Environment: real
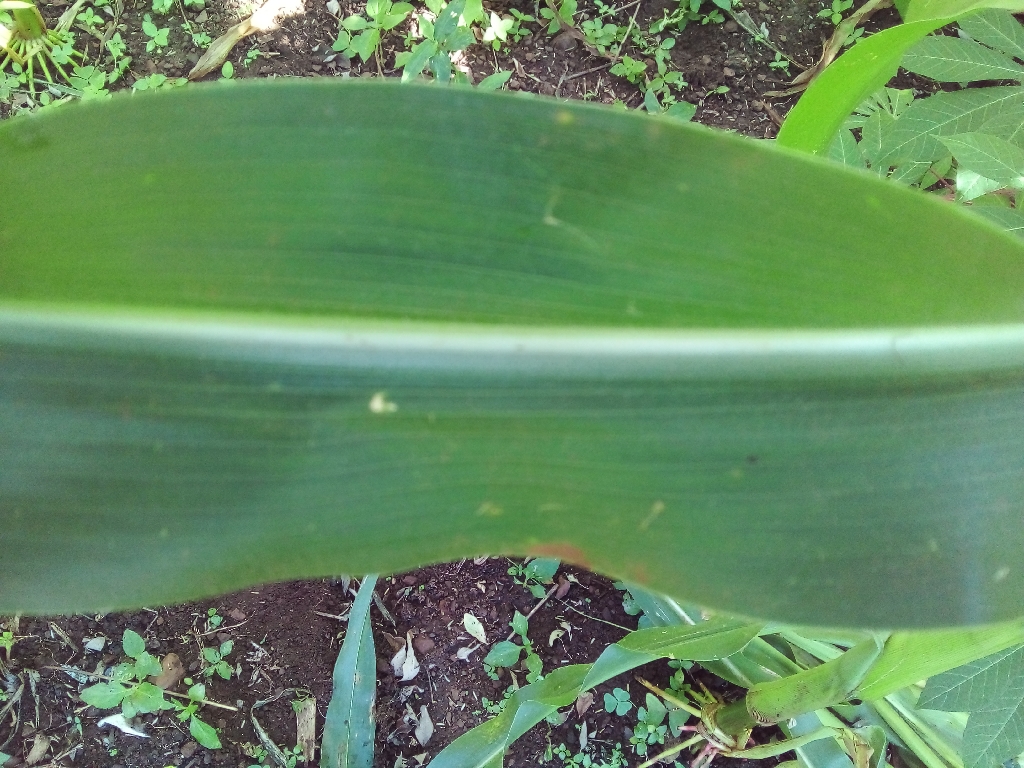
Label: healthy